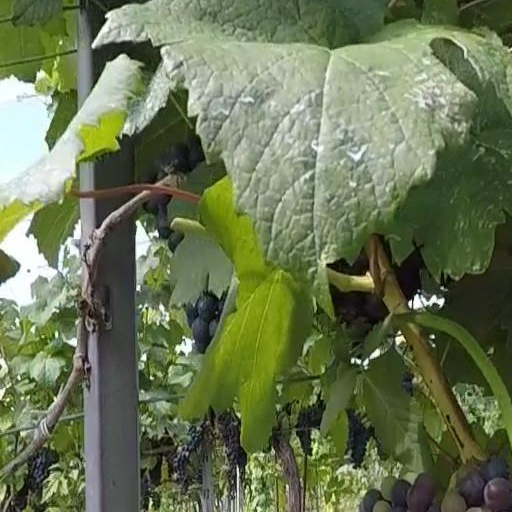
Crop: grape